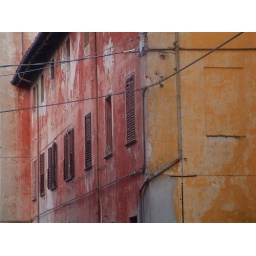
Composition in red and yellow